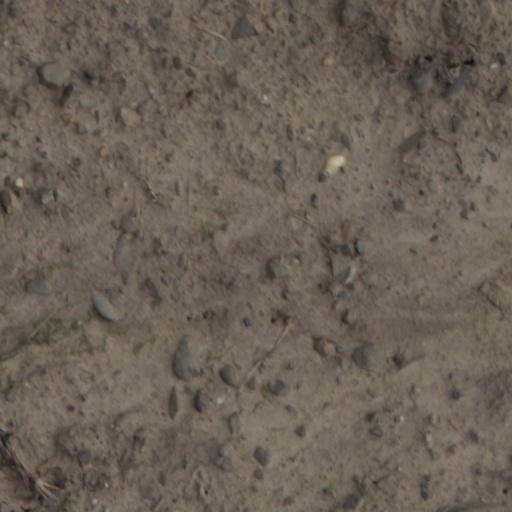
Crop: wheat